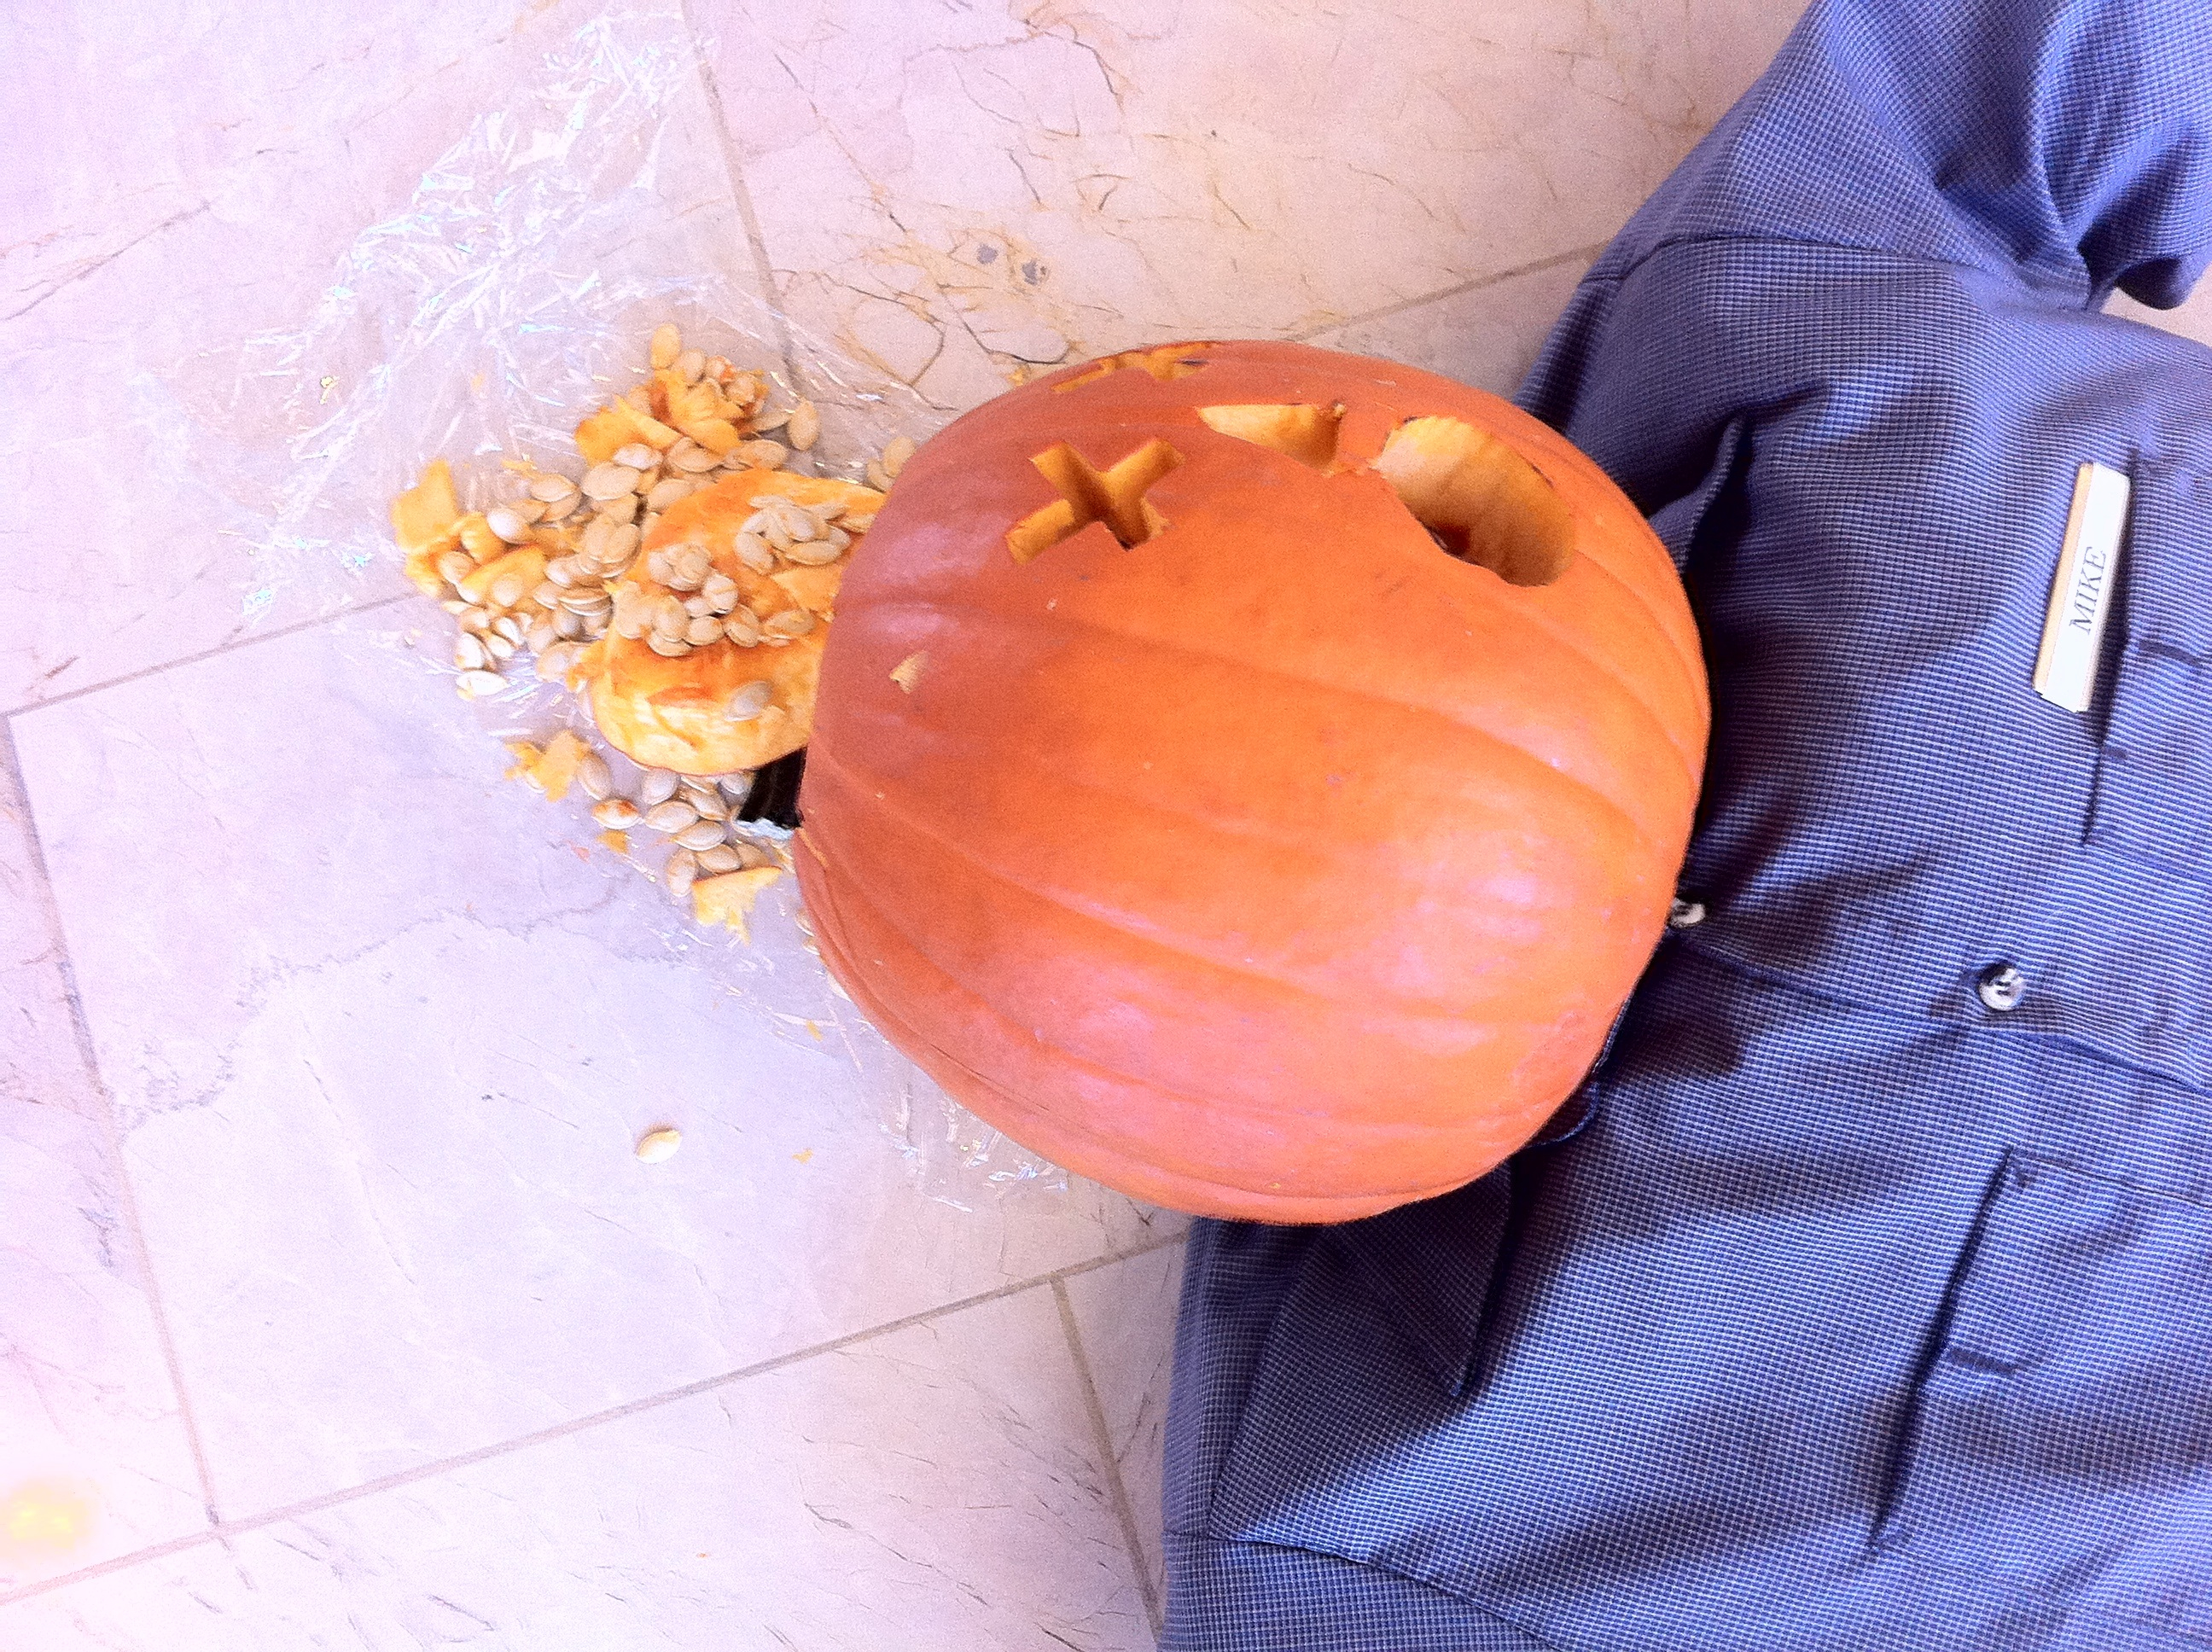
produce, pumpkin, carving